Hyderabad, Pakistan

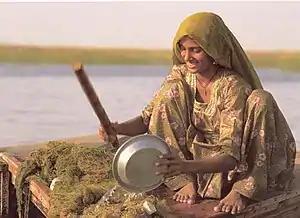
A Sindhi woman on the banks of the River Indus in the outskirts of Hyderabad

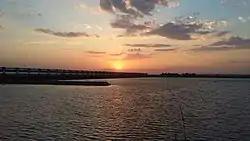
Sunset over the Indus at Hyderabad.

The British defeated the city's Talpur rulers at the Battle of Hyderabad on 24 March 1843. The provincial capital was then transferred to Bombay Presidency by the British general Sir Charles Napier. Being the last stronghold in Sindh, the conquered city was the final step in the British Conquest of Sindh. Following the success of the British, several of the city's Talpur Mirs rulers were exiled and died in Calcutta. Their bodies were eventually brought back to Hyderabad, and were buried in the Tombs of the Talpur Mirs located at the northern edge of the Ganjo Hill.